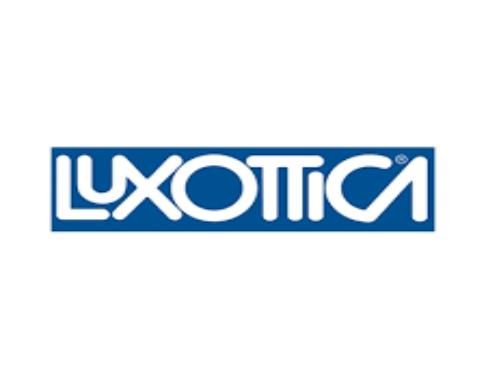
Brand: luxottica
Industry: Necessities